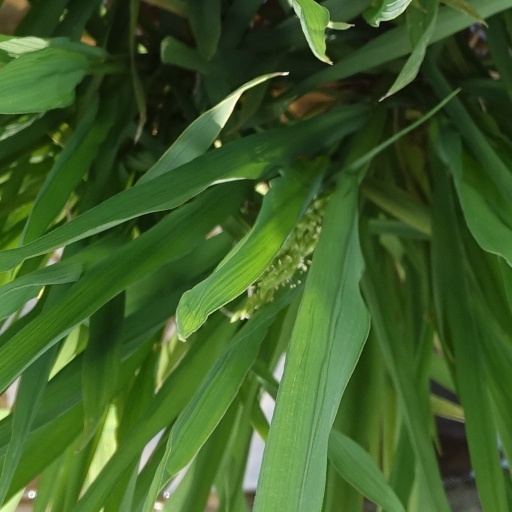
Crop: rice